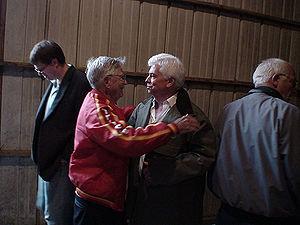
Berkley Warren Bedell était un homme d'affaires et un homme politique du Parti démocrate américain qui fut le représentant américain du 6e district du Congrès de l'Iowa de 1975 à 1987. Après avoir démarré une entreprise prospère dans sa jeunesse, Berkley Fly Co., il se présenta au Congrès en 1972, mais fut battu par le président sortant Wiley Mayne. En 1974 cependant, Bedell battit Mayne et fut élu à la Chambre des représentants des États-Unis.